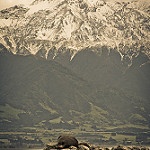
Label: sea